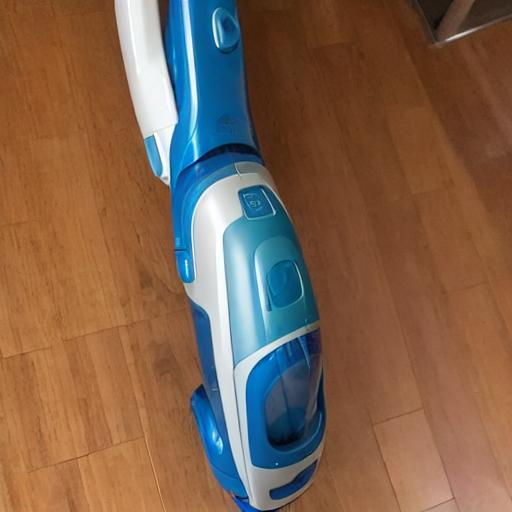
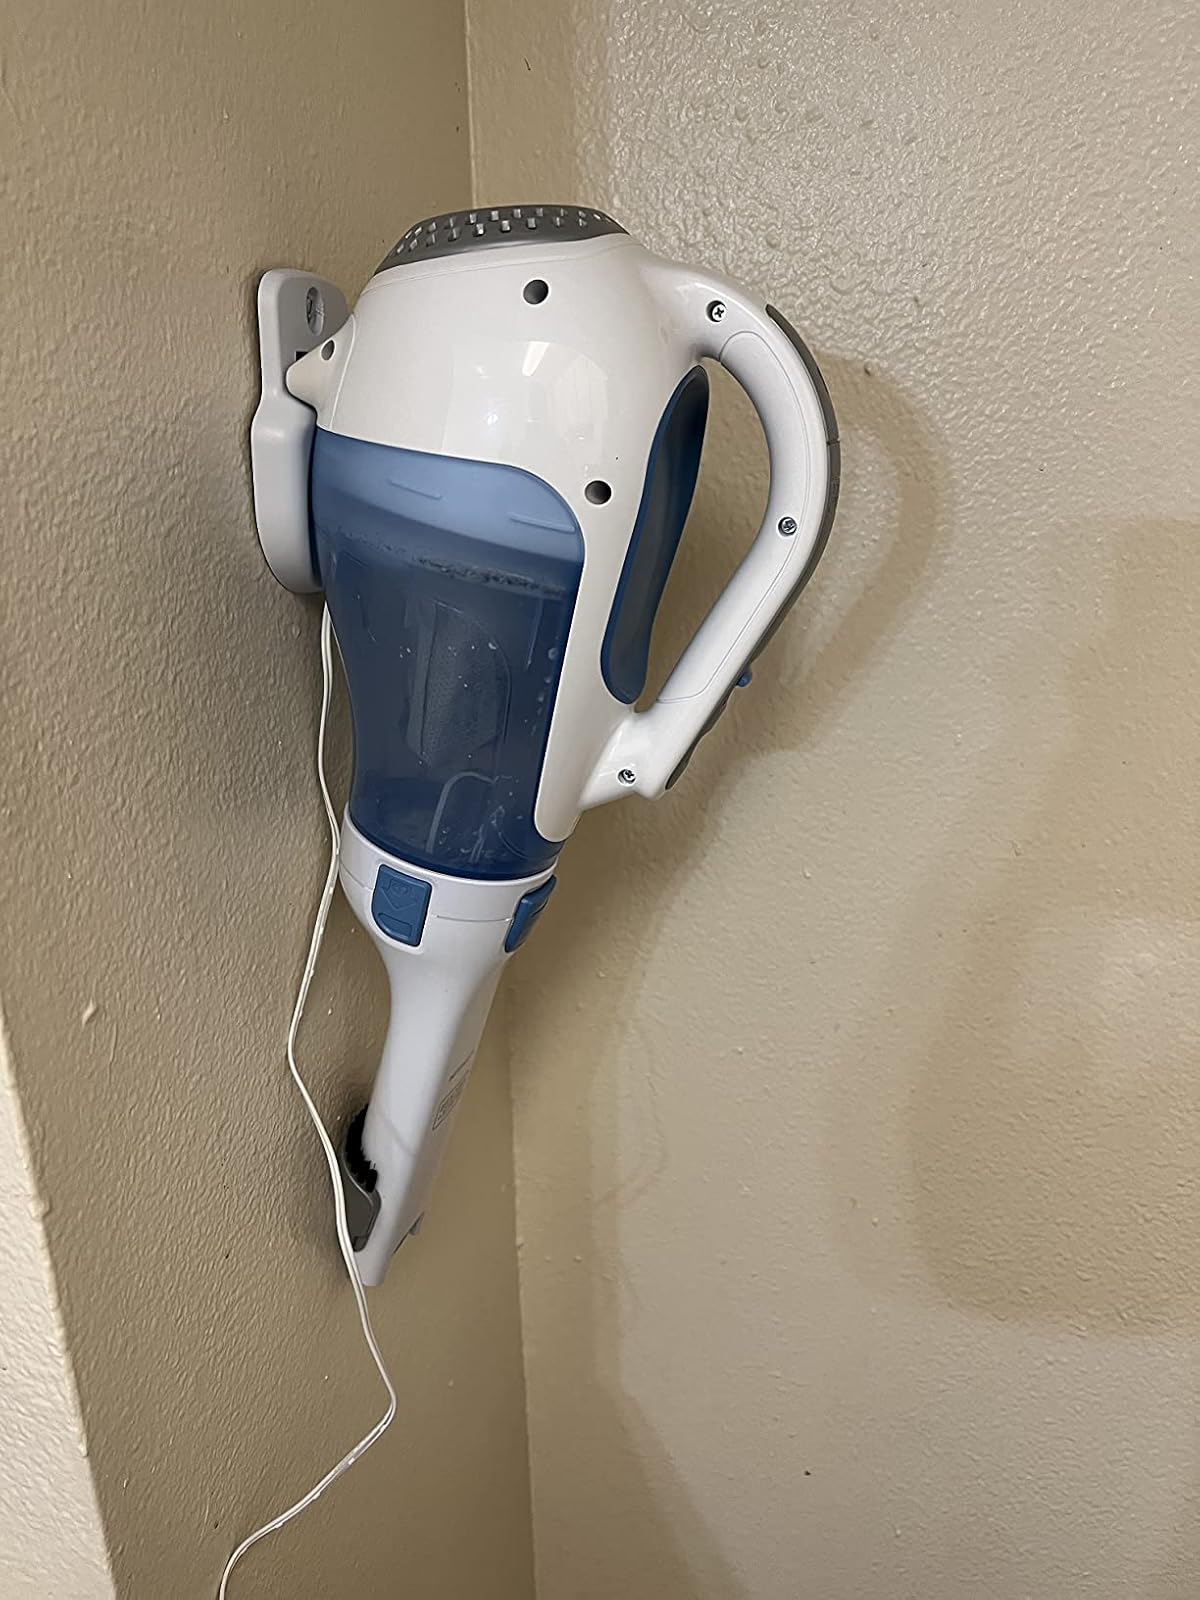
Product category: items_vacuum
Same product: no